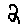
Label: 2